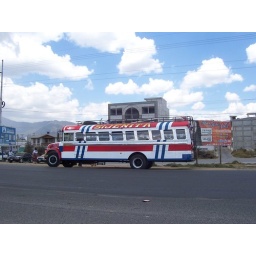
chicken bus in xela